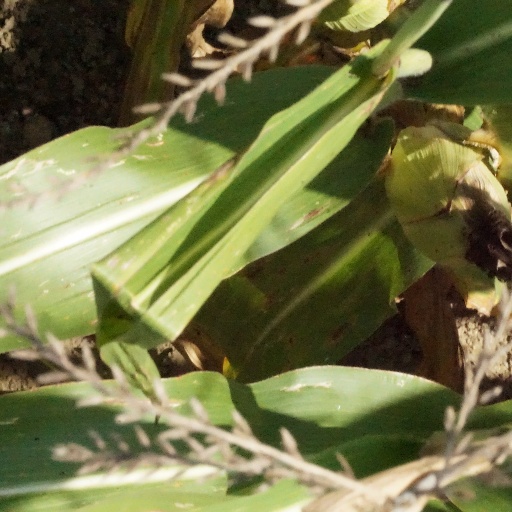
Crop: maize; corn